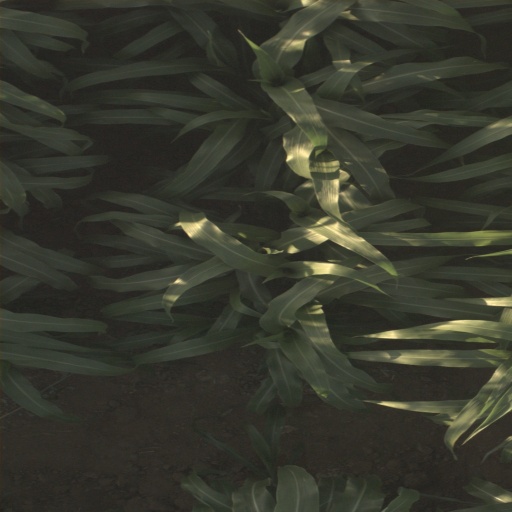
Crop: sorghum